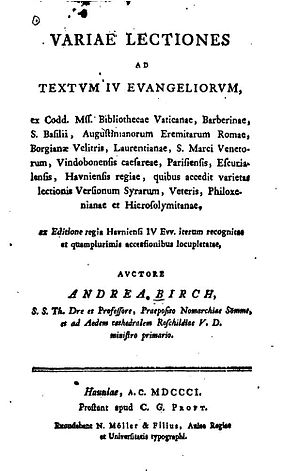
Andreas Birch / Ny udgave af Det nye Testamente
Variae Lectiones ad Textum IV Evangeliorum, Haunie 1801
Andreas Birch var den første biskop over Lolland-Falsters Stift og senere Aarhus Stift. Han var søn af mineralog Andreas Birch, bror til Christian Birch og far til Frederik Sneedorff Birch.